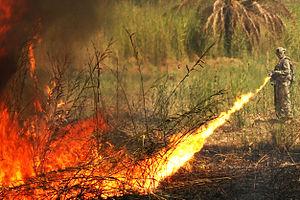
Pyro est un super-vilain de l'univers de Marvel Comics. Créé par le scénariste Chris Claremont et le dessinateur John Byrne, le personnage de fiction apparaît pour la première fois dans le comic book Uncanny X-Men #141 en janvier 1981. Il est connu pour être un ennemi des X-Men.